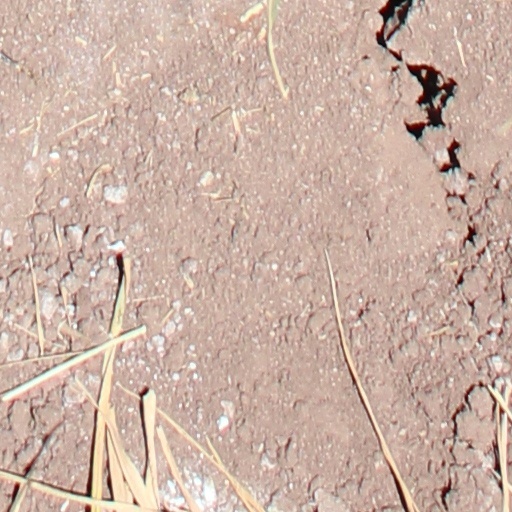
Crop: wheat